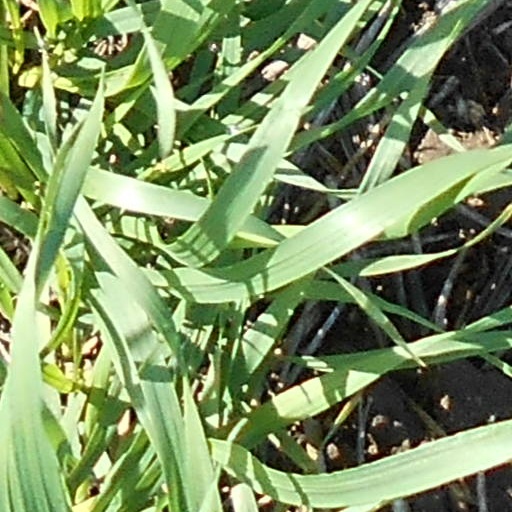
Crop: wheat